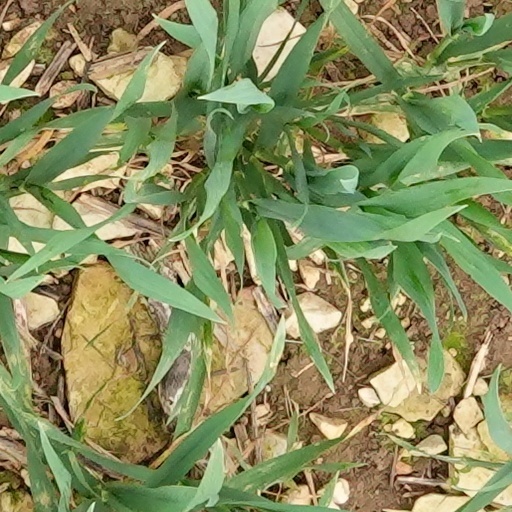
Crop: wheat